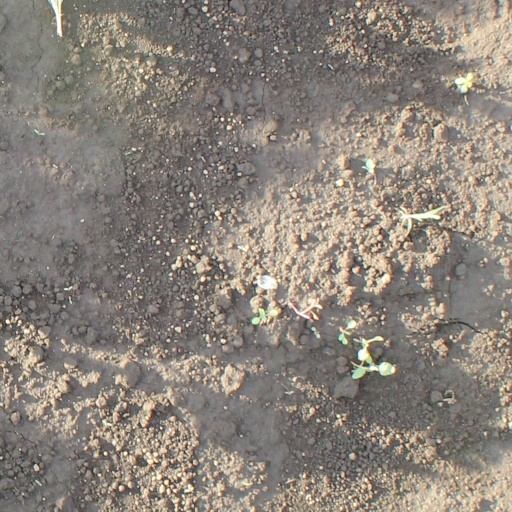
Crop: soybean